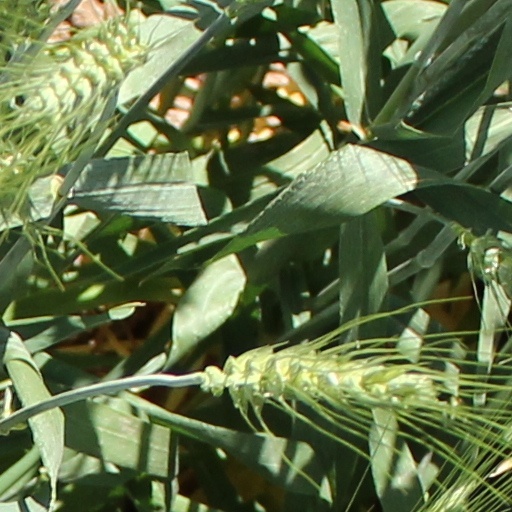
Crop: wheat